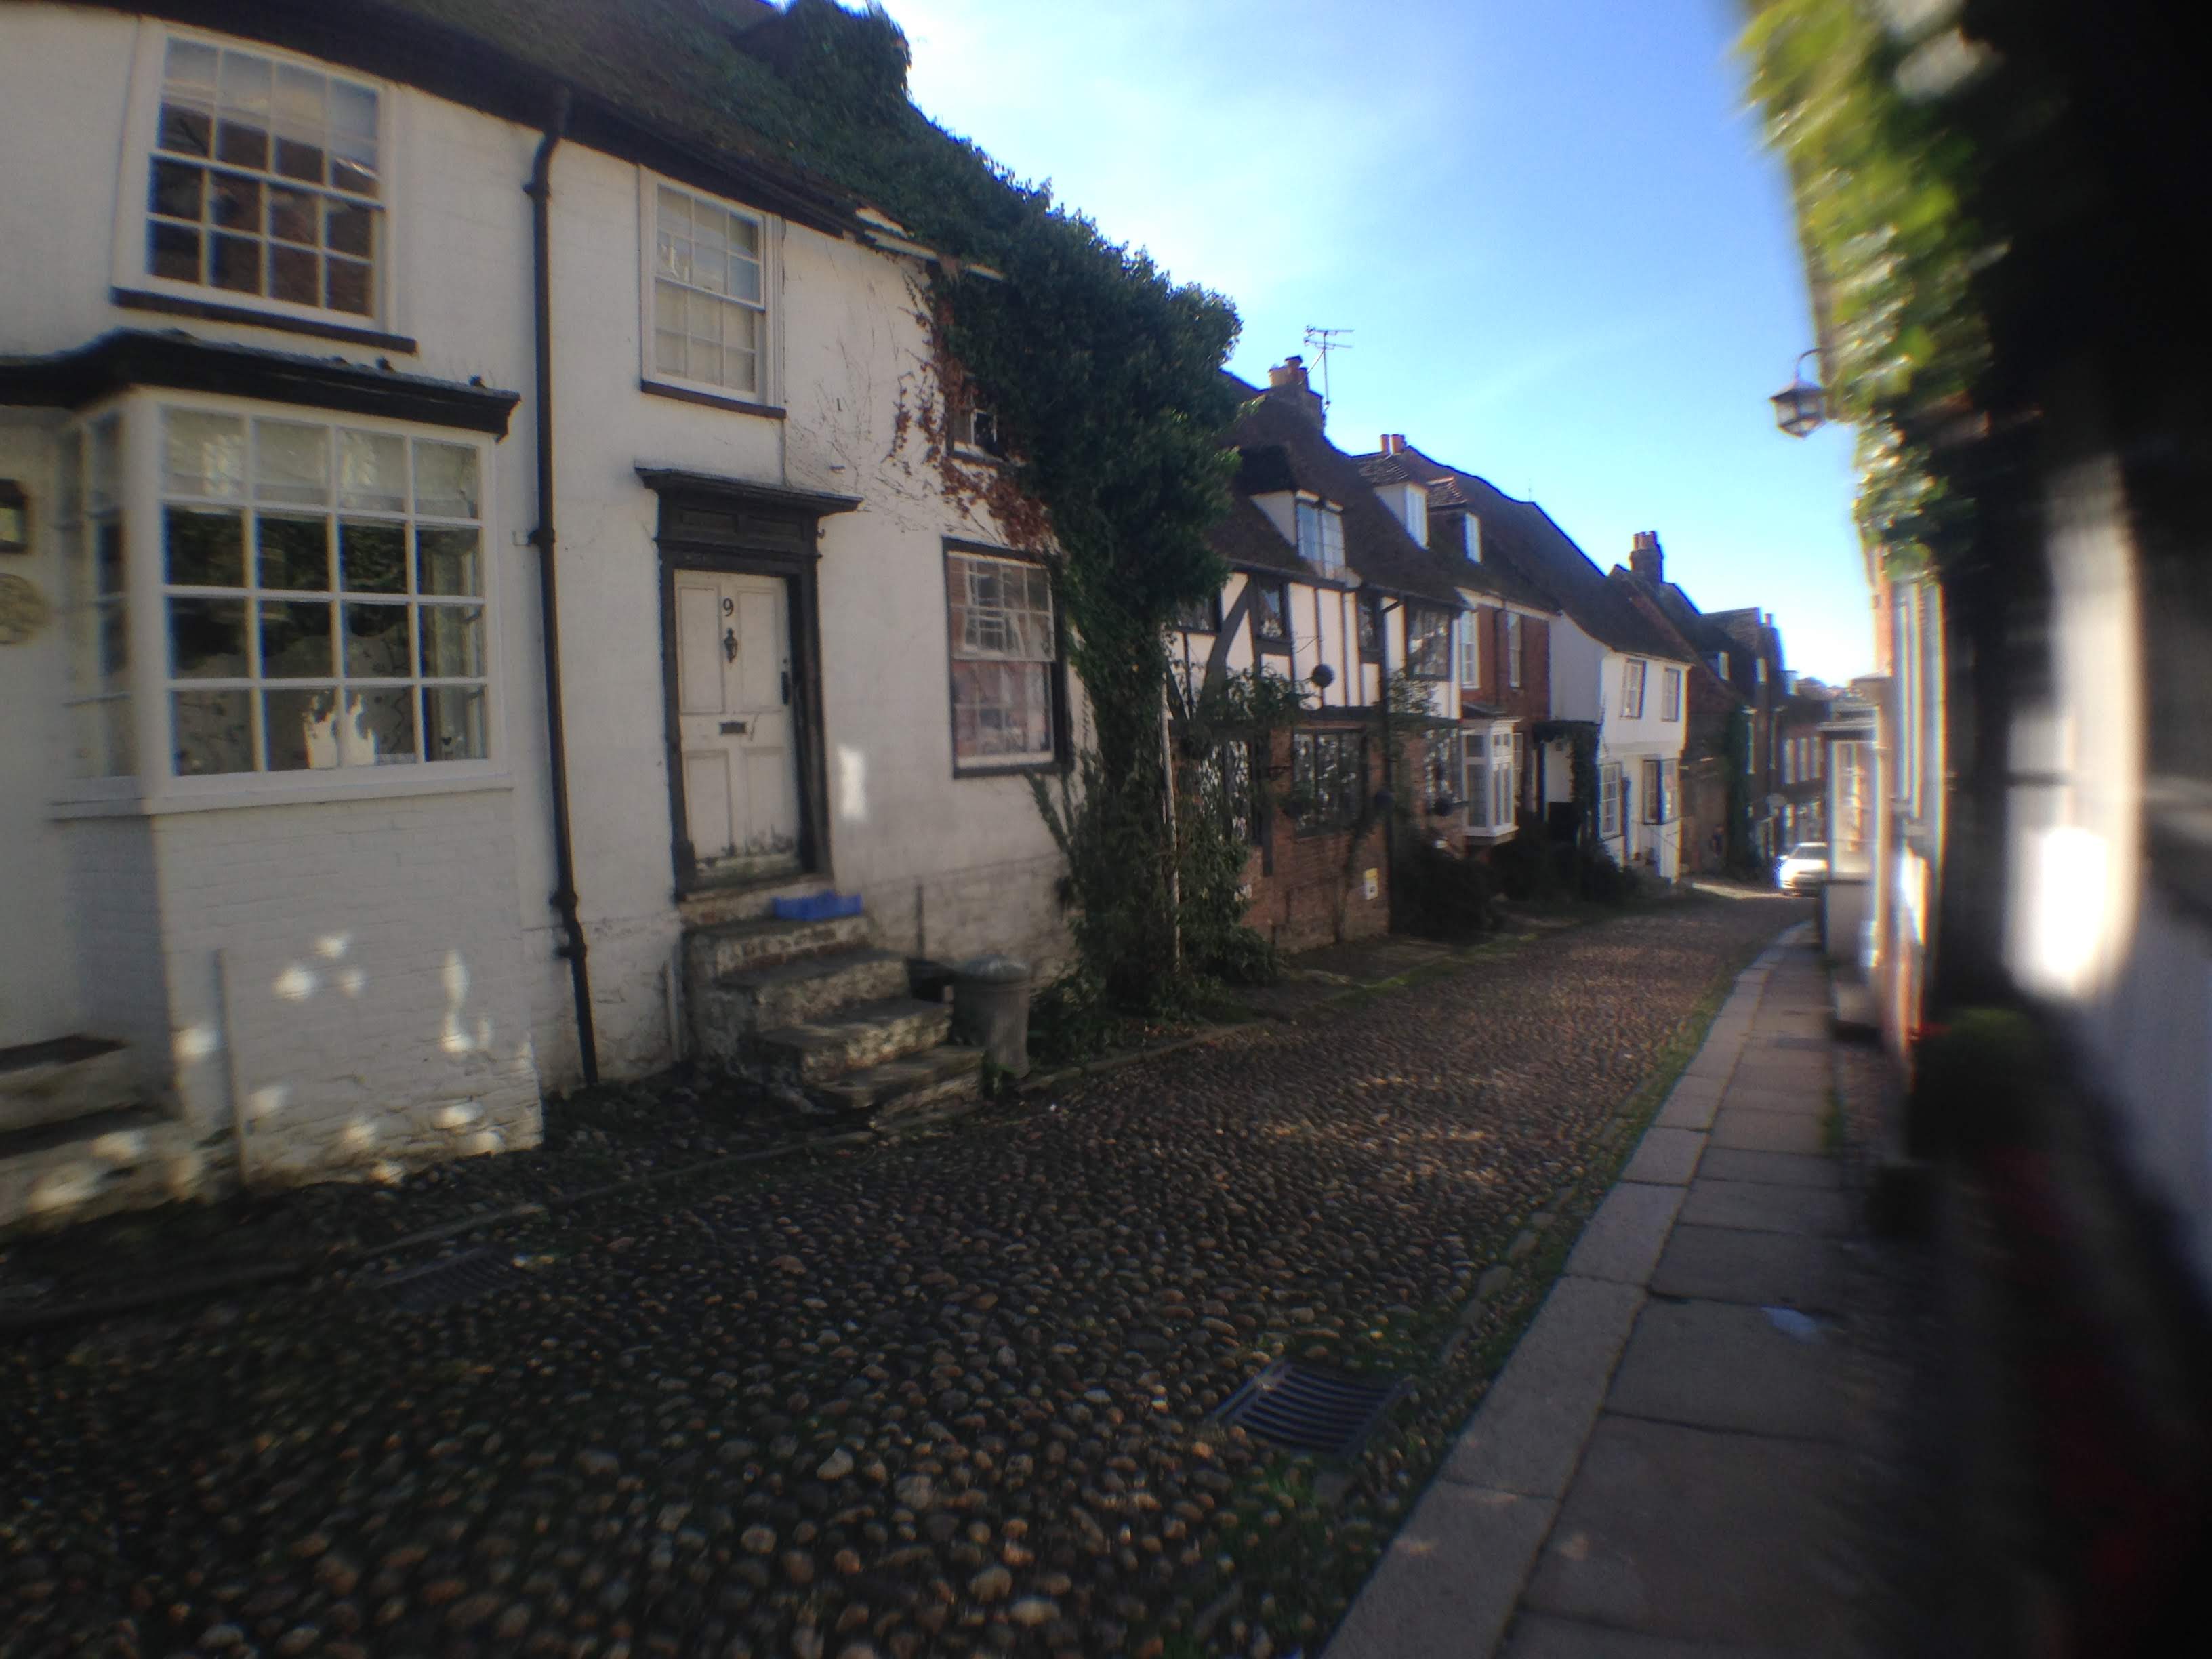
street, town, house, property, neighbourhood, sky, road, residential area, lane, tree, building, window, facade, home, vehicle, cottage, alley, city, village, road surface